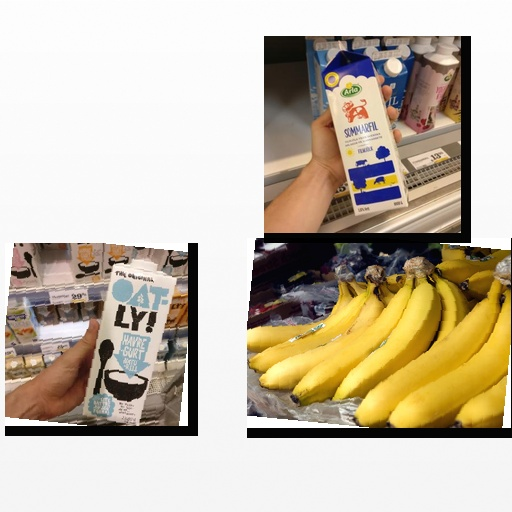
Food items: sour_milk, banana, oatghurt